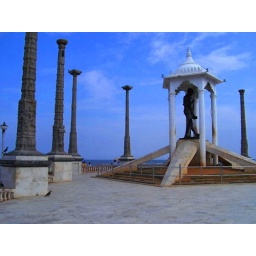
The corporation puts real effort to keep the beach line tidy...b'cause all the government offices are in this road only...